Enrique Molina Garmendia

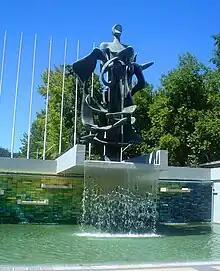
The work "Tribute to the Spirit of the Founders of the University of Concepción", designed by Samuel Román, honors Enrique Molina as the co-founder and first rector of the University of Concepción.

In his various trips through other countries Molina Garmendia received multiple distinction and awards including: